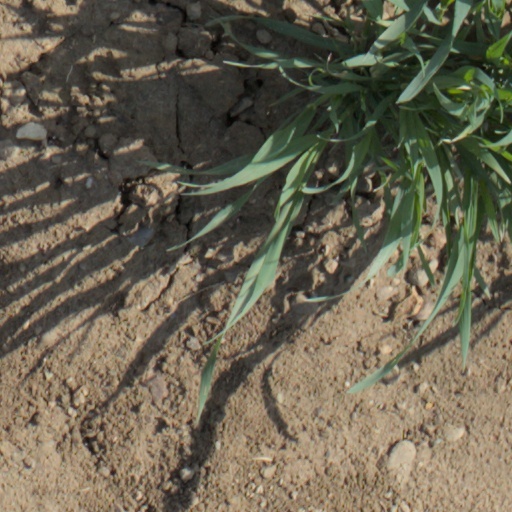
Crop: wheat